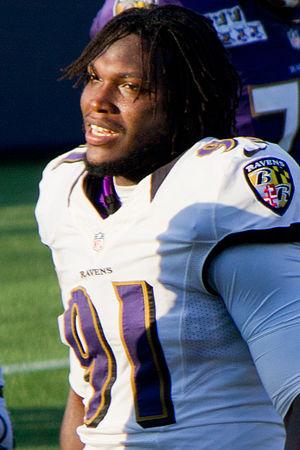
Courtney Upshaw est un joueur américain de football américain. Il joue actuellement avec les Falcons d'Atlanta.